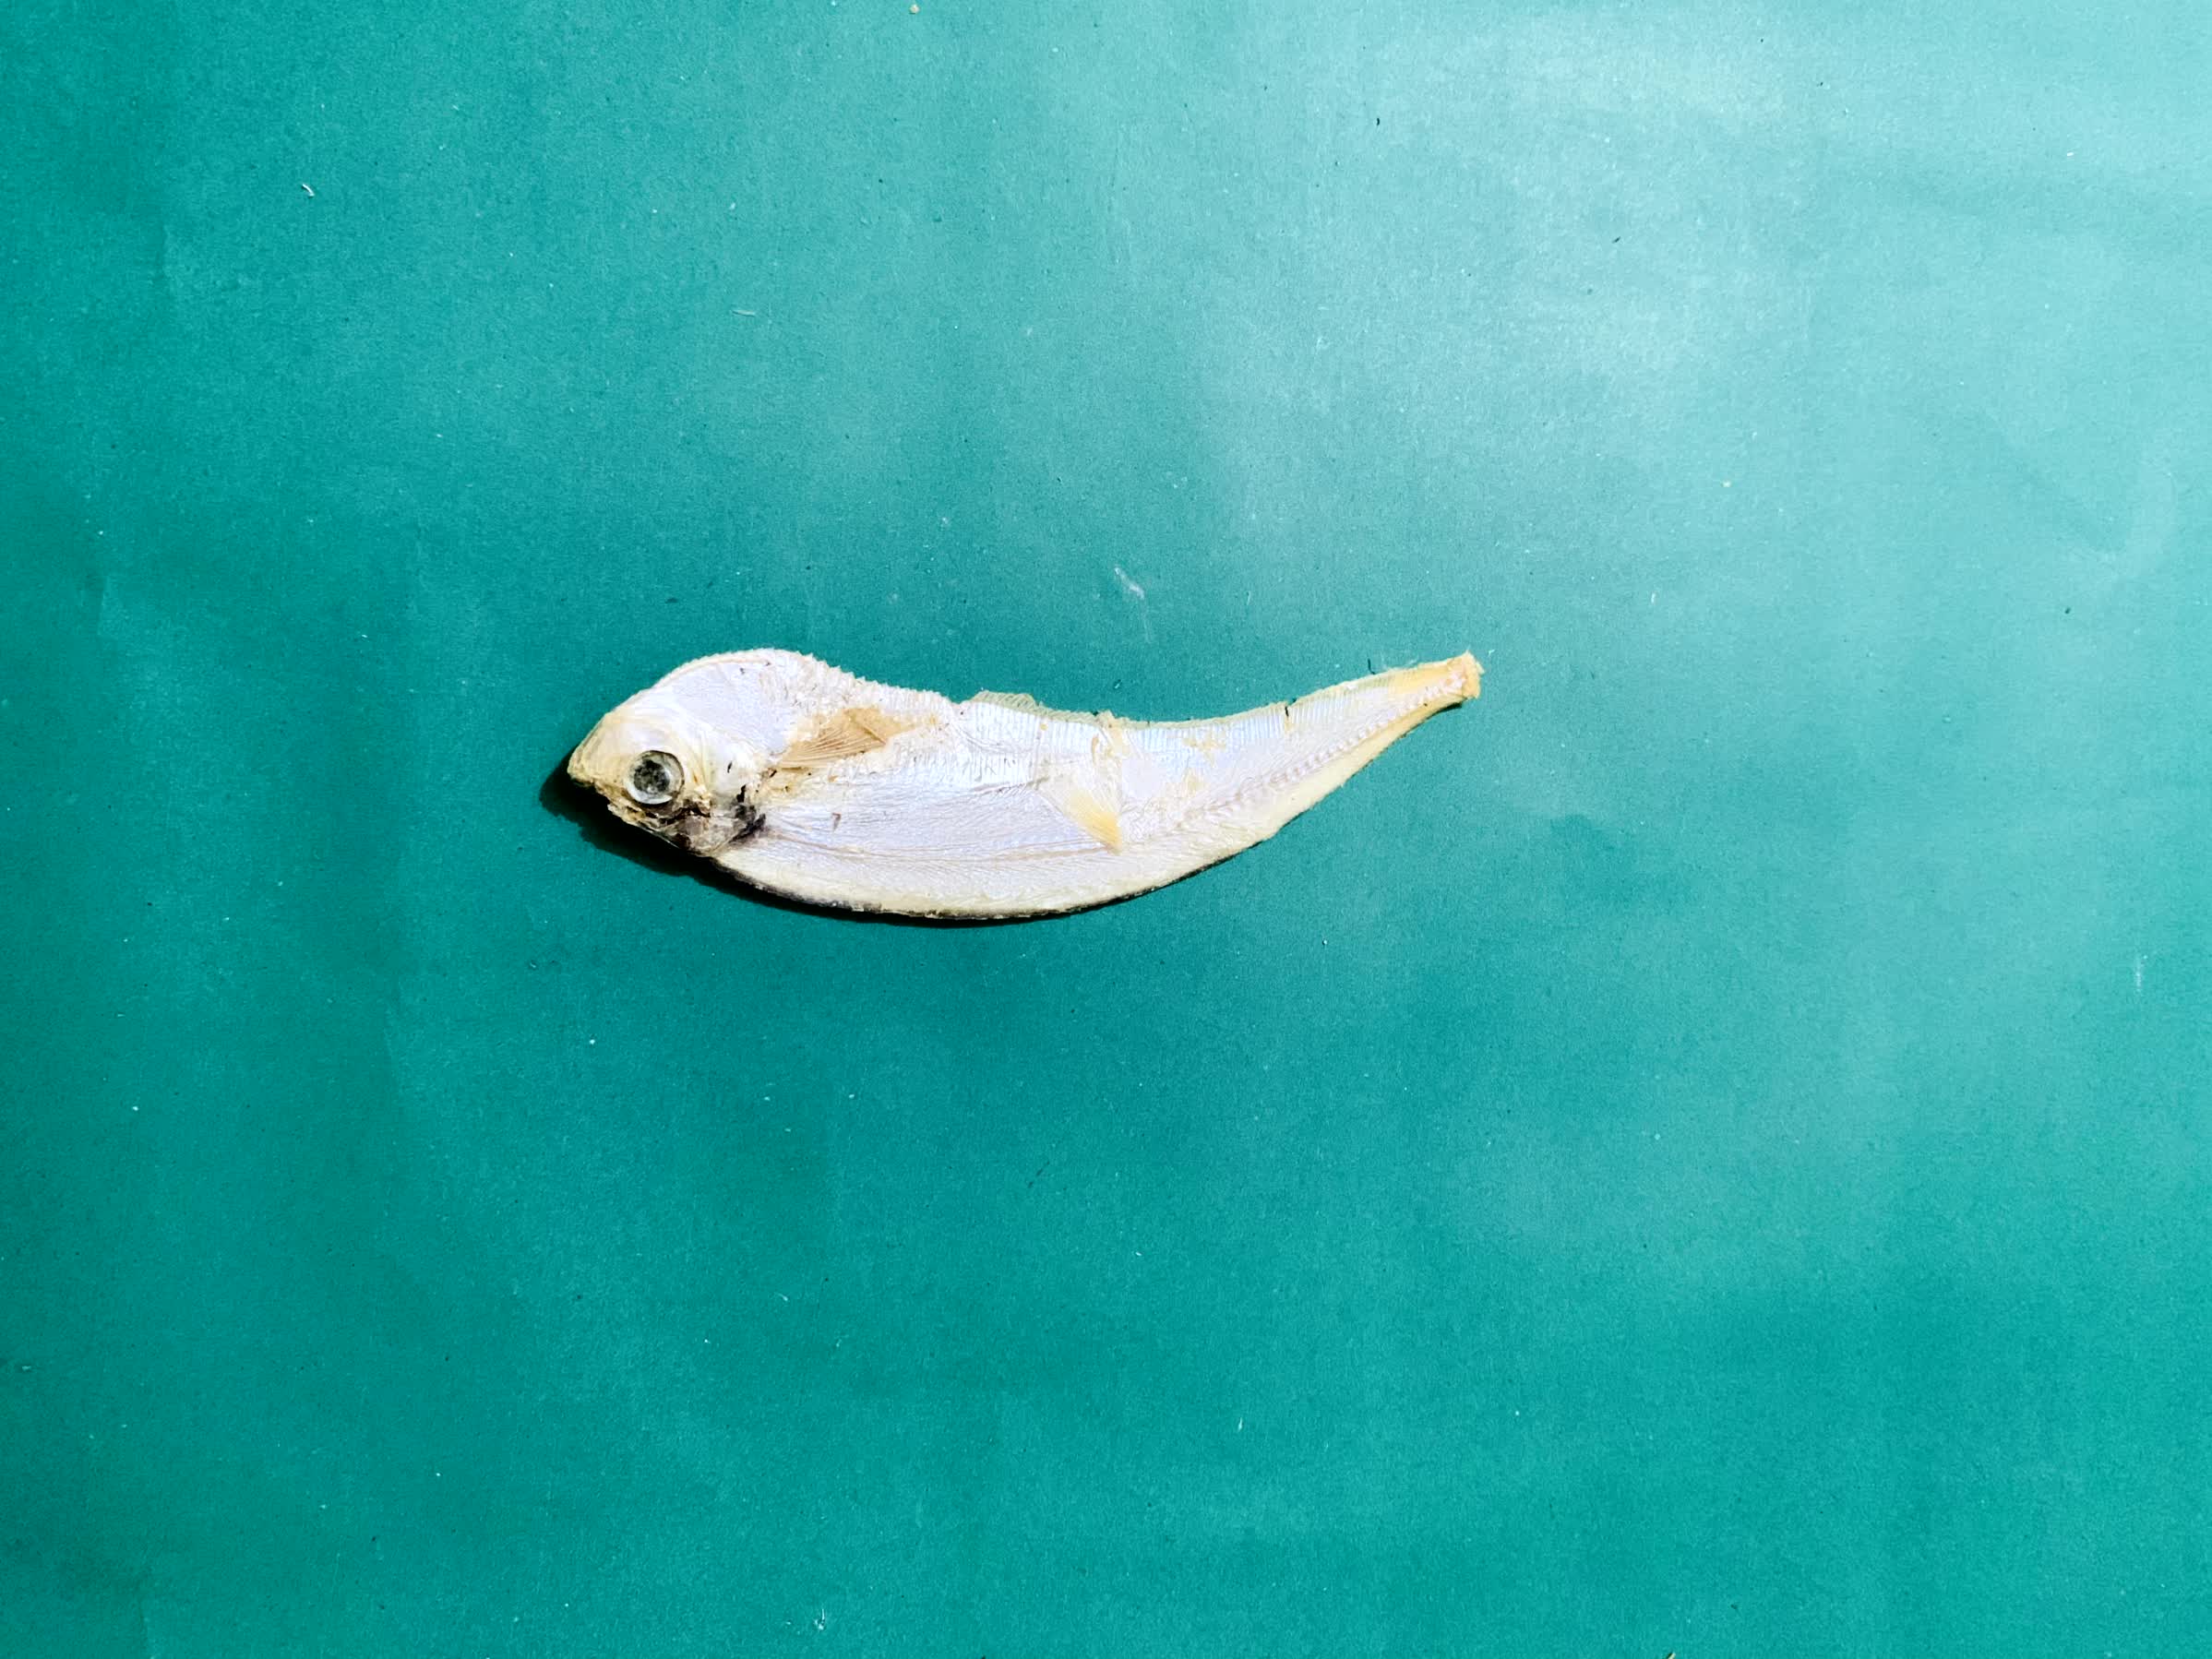
Species: Shukna Feuwa